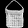
Label: Bag